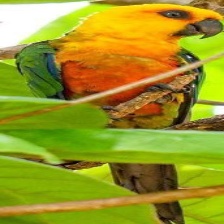
Species: JANDAYA PARAKEET
Scientific name: ARATINGA JANDAYA